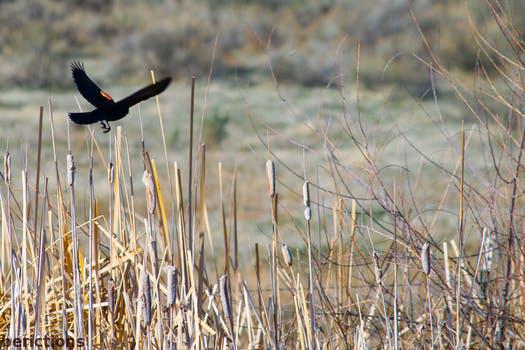
Label: Watermark